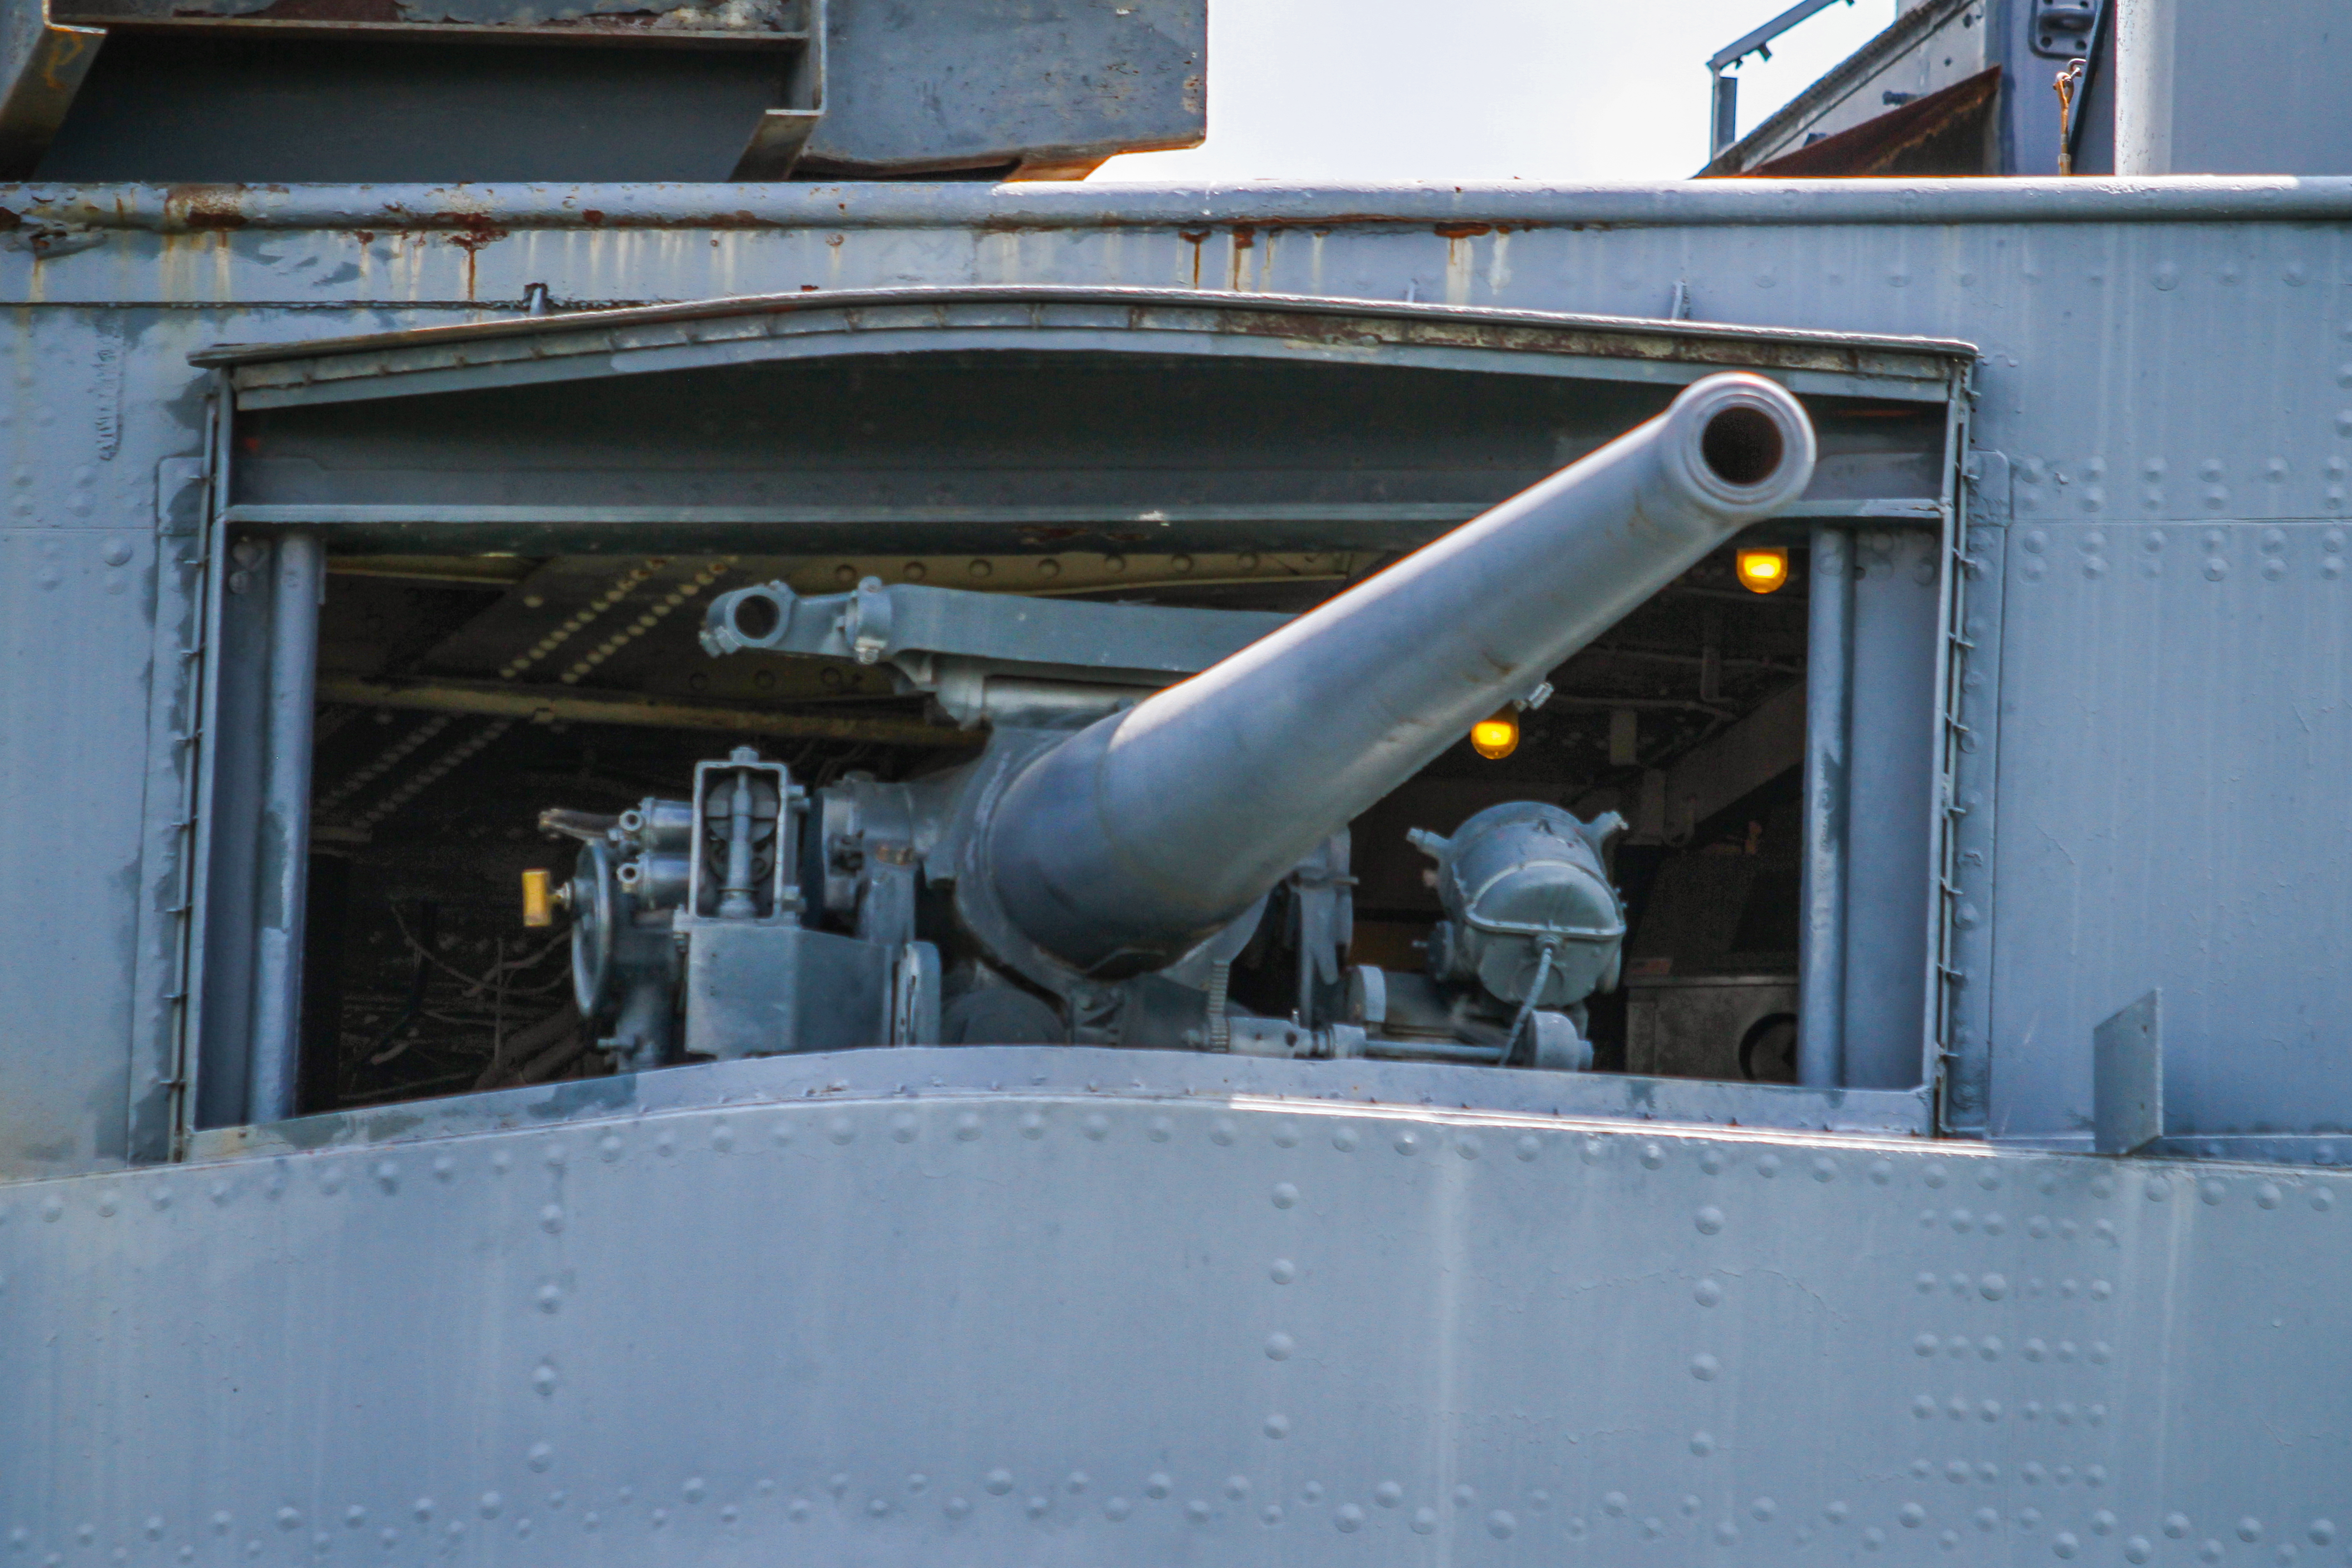
battleships, pipe, vehicle, gas